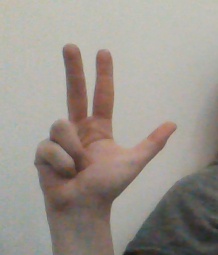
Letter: al